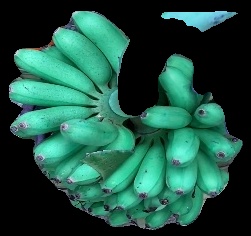
Variety: rasbale
Grade: grade1